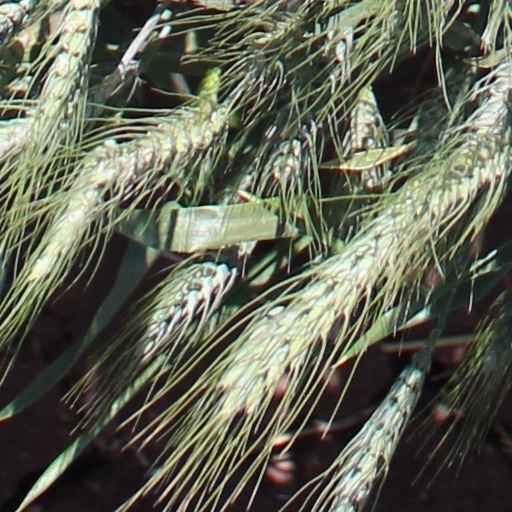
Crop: wheat